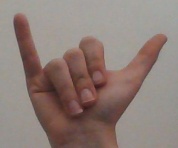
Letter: ya